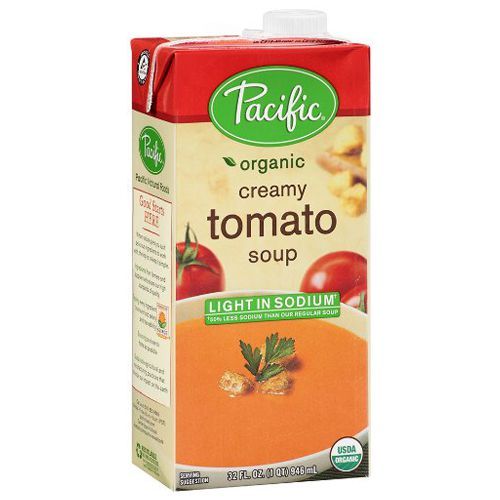
Waste category: cardboard